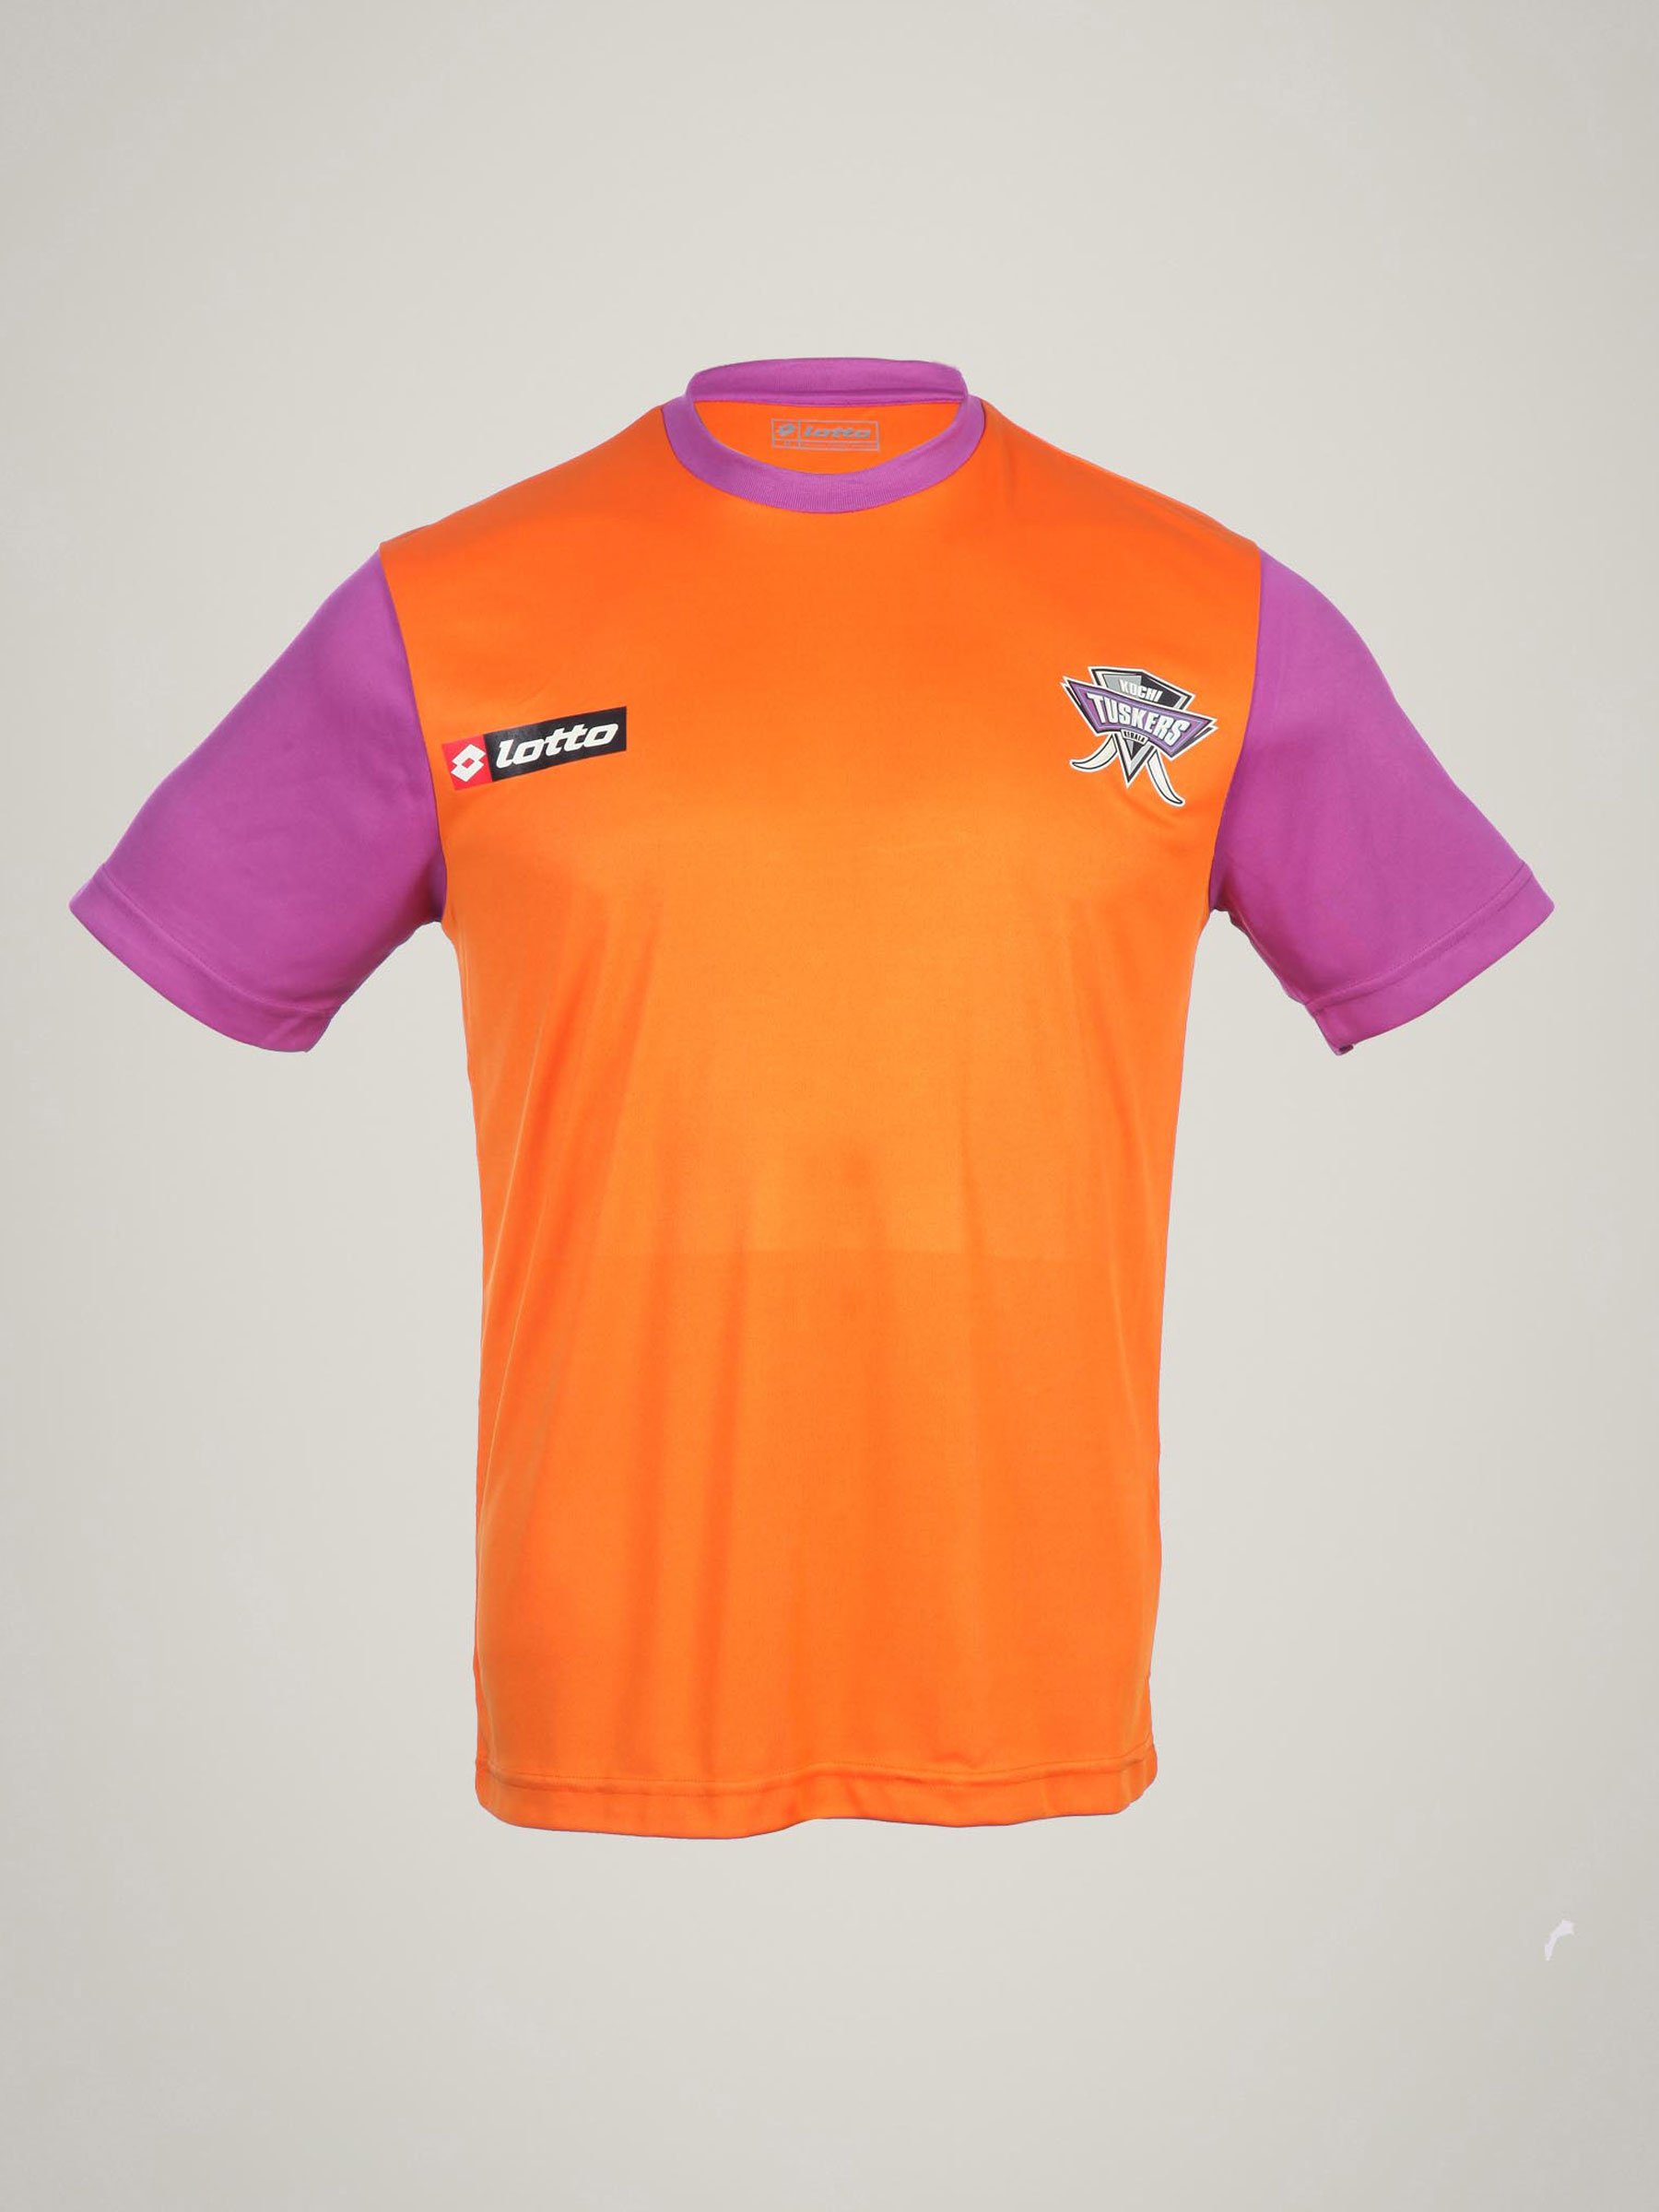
Kochi Tuskers Mens Fangear Jersey
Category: Apparel / Topwear / Tshirts
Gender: Men
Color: Purple
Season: Summer 2011
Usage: Sports